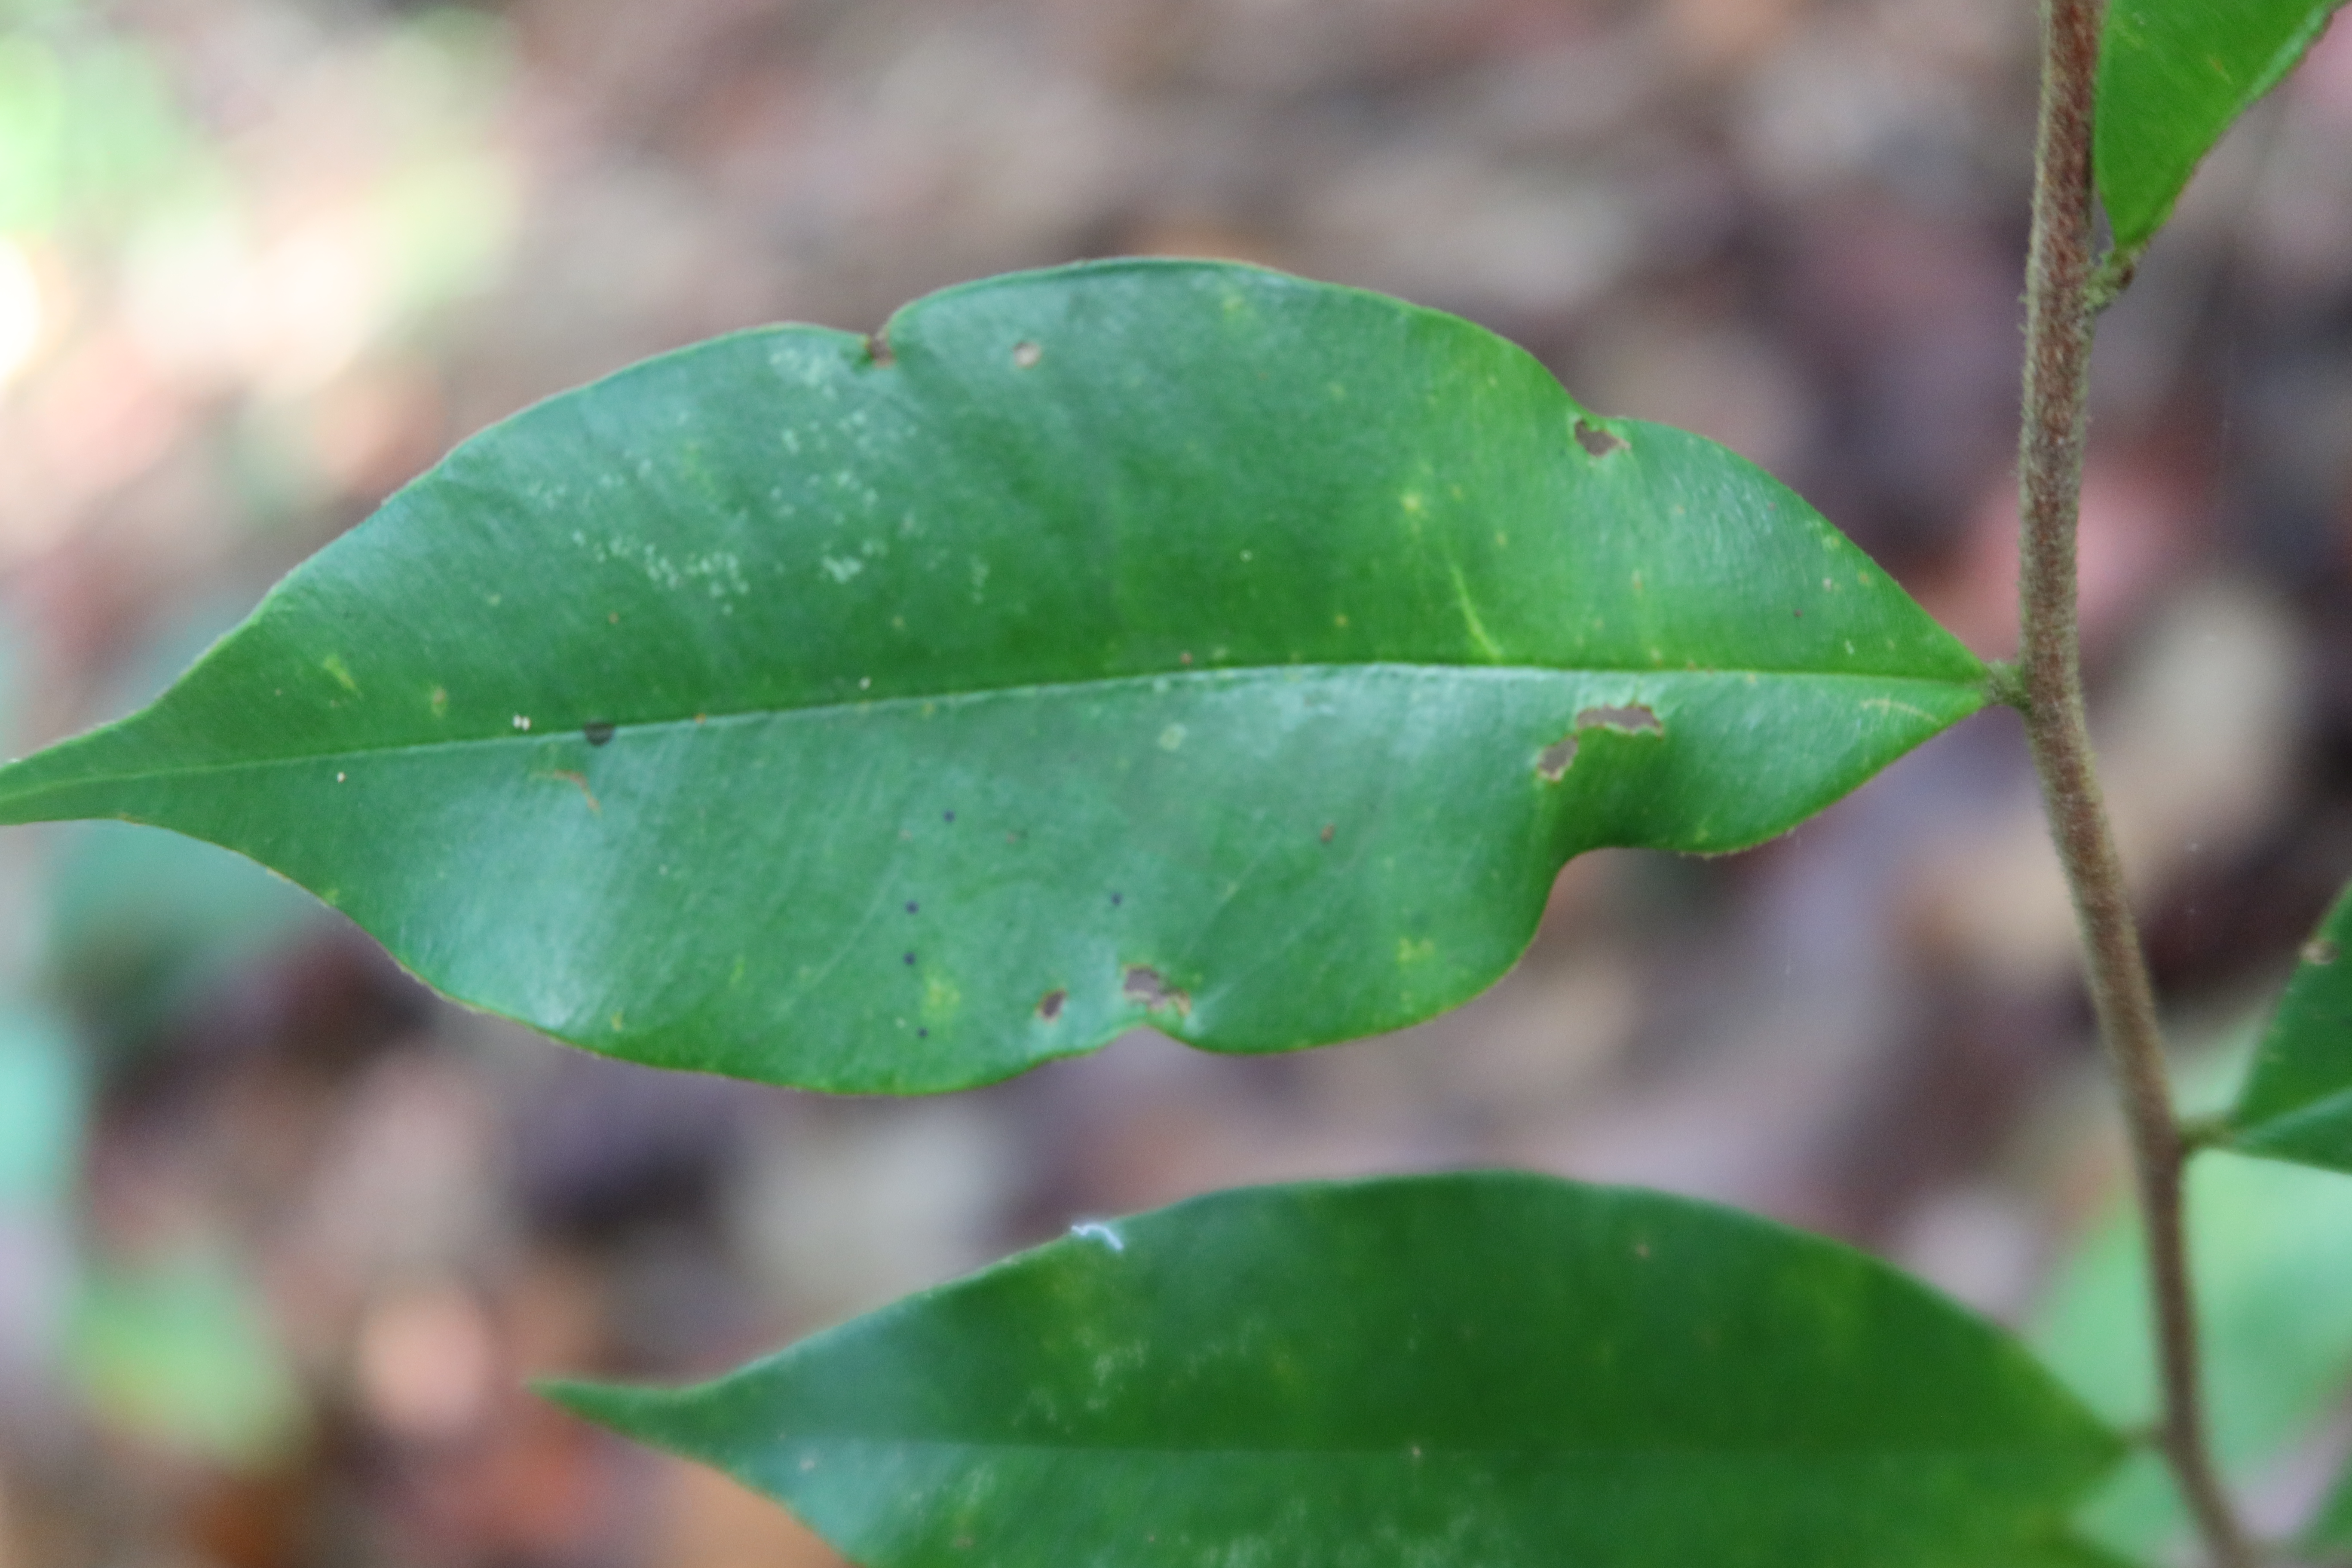
Label: Brown spots